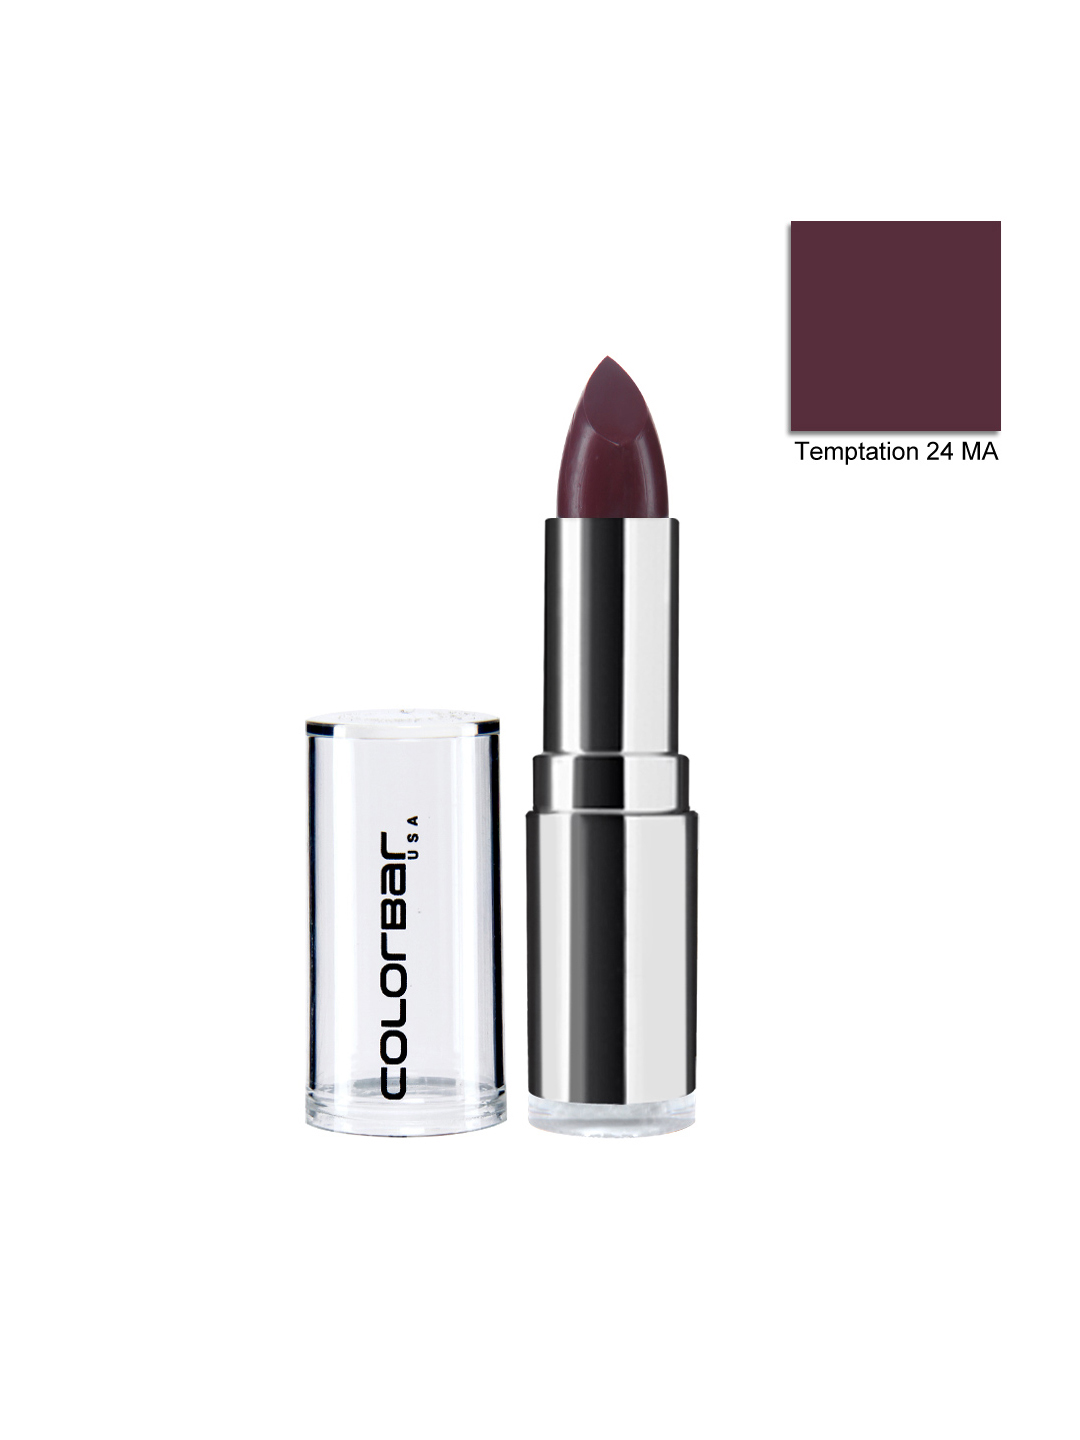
ColorBar Velvet Matte Special Mauve Lipstick 64M
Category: Personal Care / Lips / Lipstick
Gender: Women
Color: Purple
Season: Spring 2017
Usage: Casual